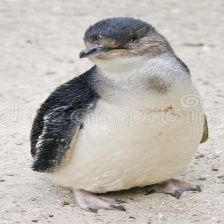
Species: FAIRY PENGUIN
Scientific name: EUDYPTULA MINOR
ImageNet parent category: king_penguin